The Original All Blacks

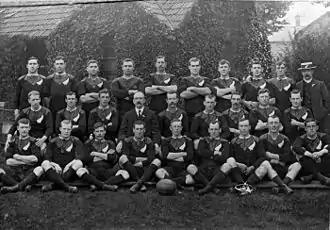
The Original All Blacks while on tour in the United Kingdom.

The Original All Blacks (also known simply as "The Originals") were the first New Zealand national rugby union team to tour outside Australasia. They toured the British Isles, France and the United States of America during 1905–1906. Their opening game, on 16 September 1905, was against Devon whom they defeated 55–4. They defeated every English side that they faced, including a 16–3 victory over English county champions Durham, and a 32–0 victory over Blackheath. They defeated Scotland, Ireland, and England with the closest of the three matches their 12–7 victory over Scotland. The team's only loss of the tour was a 3–0 defeat by Wales at Cardiff Arms Park. A try claimed by winger Bob Deans was not awarded by the referee and later became a subject of controversy. However, Wales were generally considered the better team with the All Blacks playing particularly poorly in the first half of the game. They managed narrow wins against four Welsh club teams and went on to play France in France's first-ever test match. They returned to New Zealand via North America where they played two matches against Canadian teams. Overall they played a total of thirty-five matches, which included five Tests, and only lost once—the defeat by Wales.